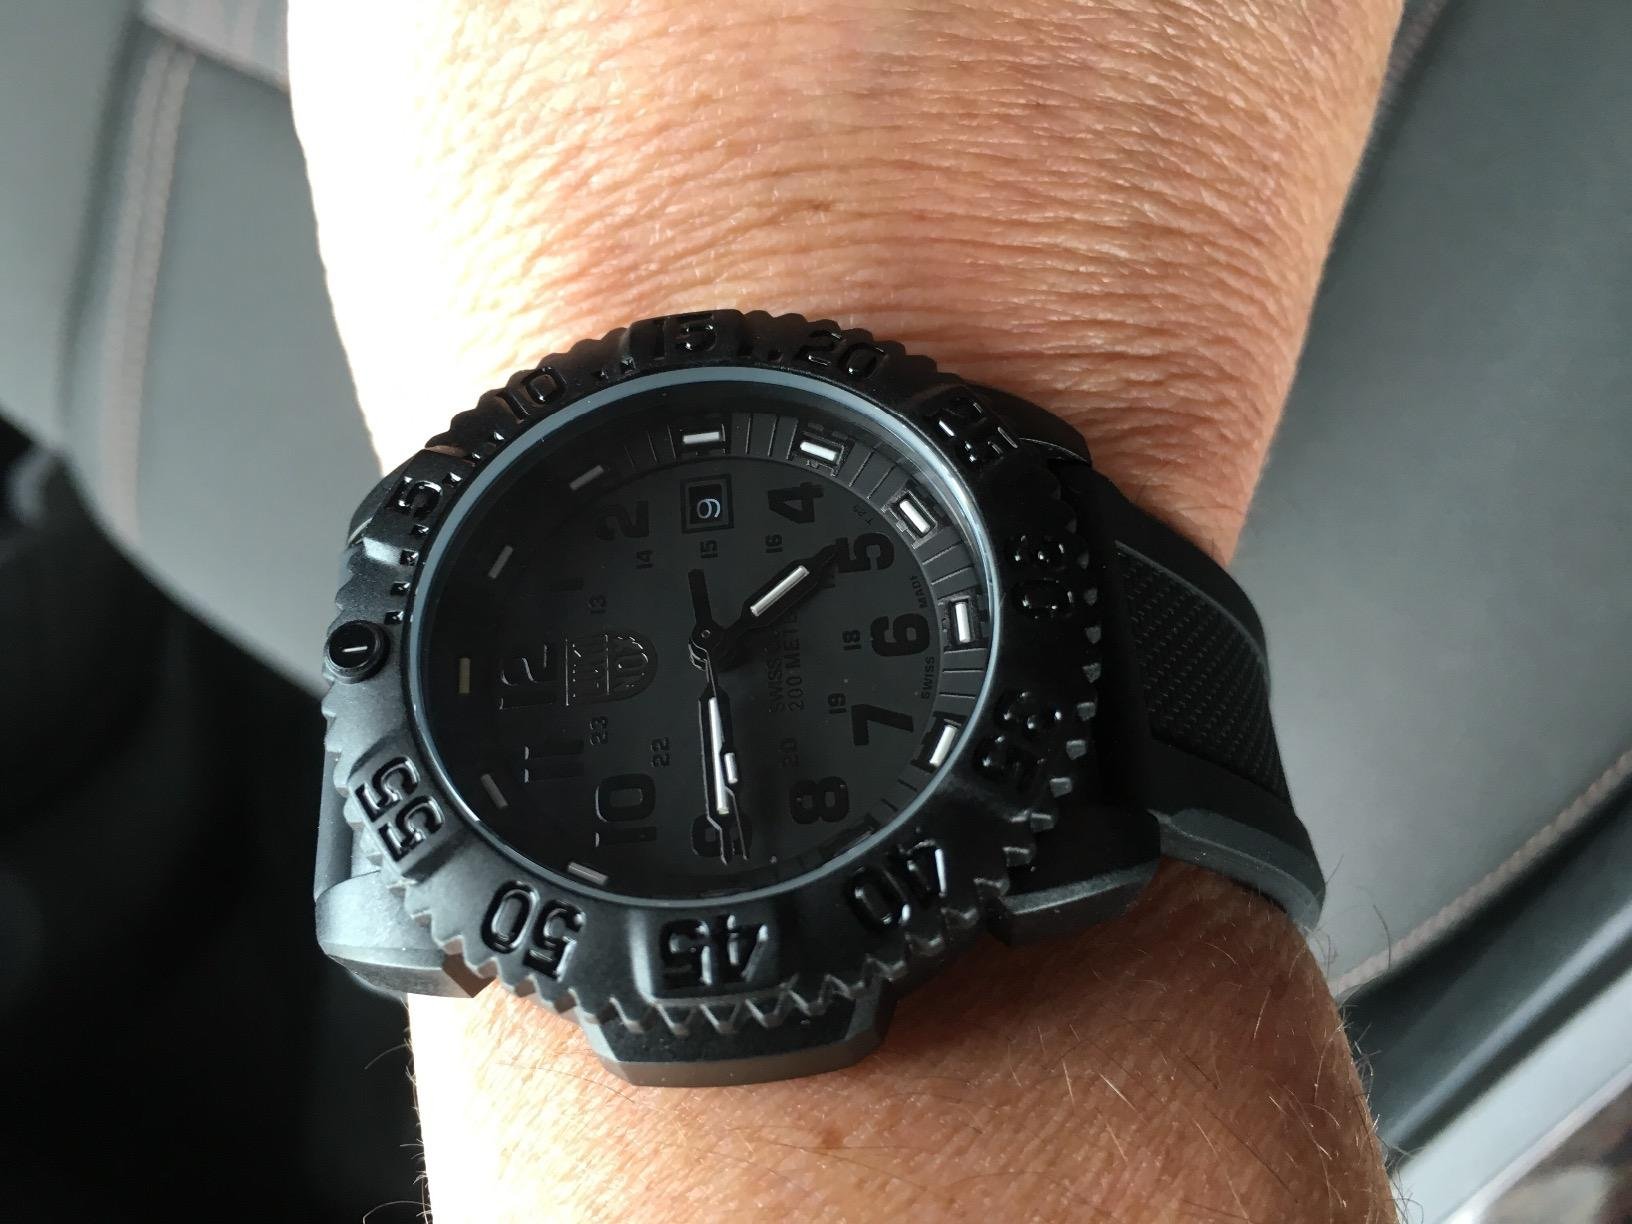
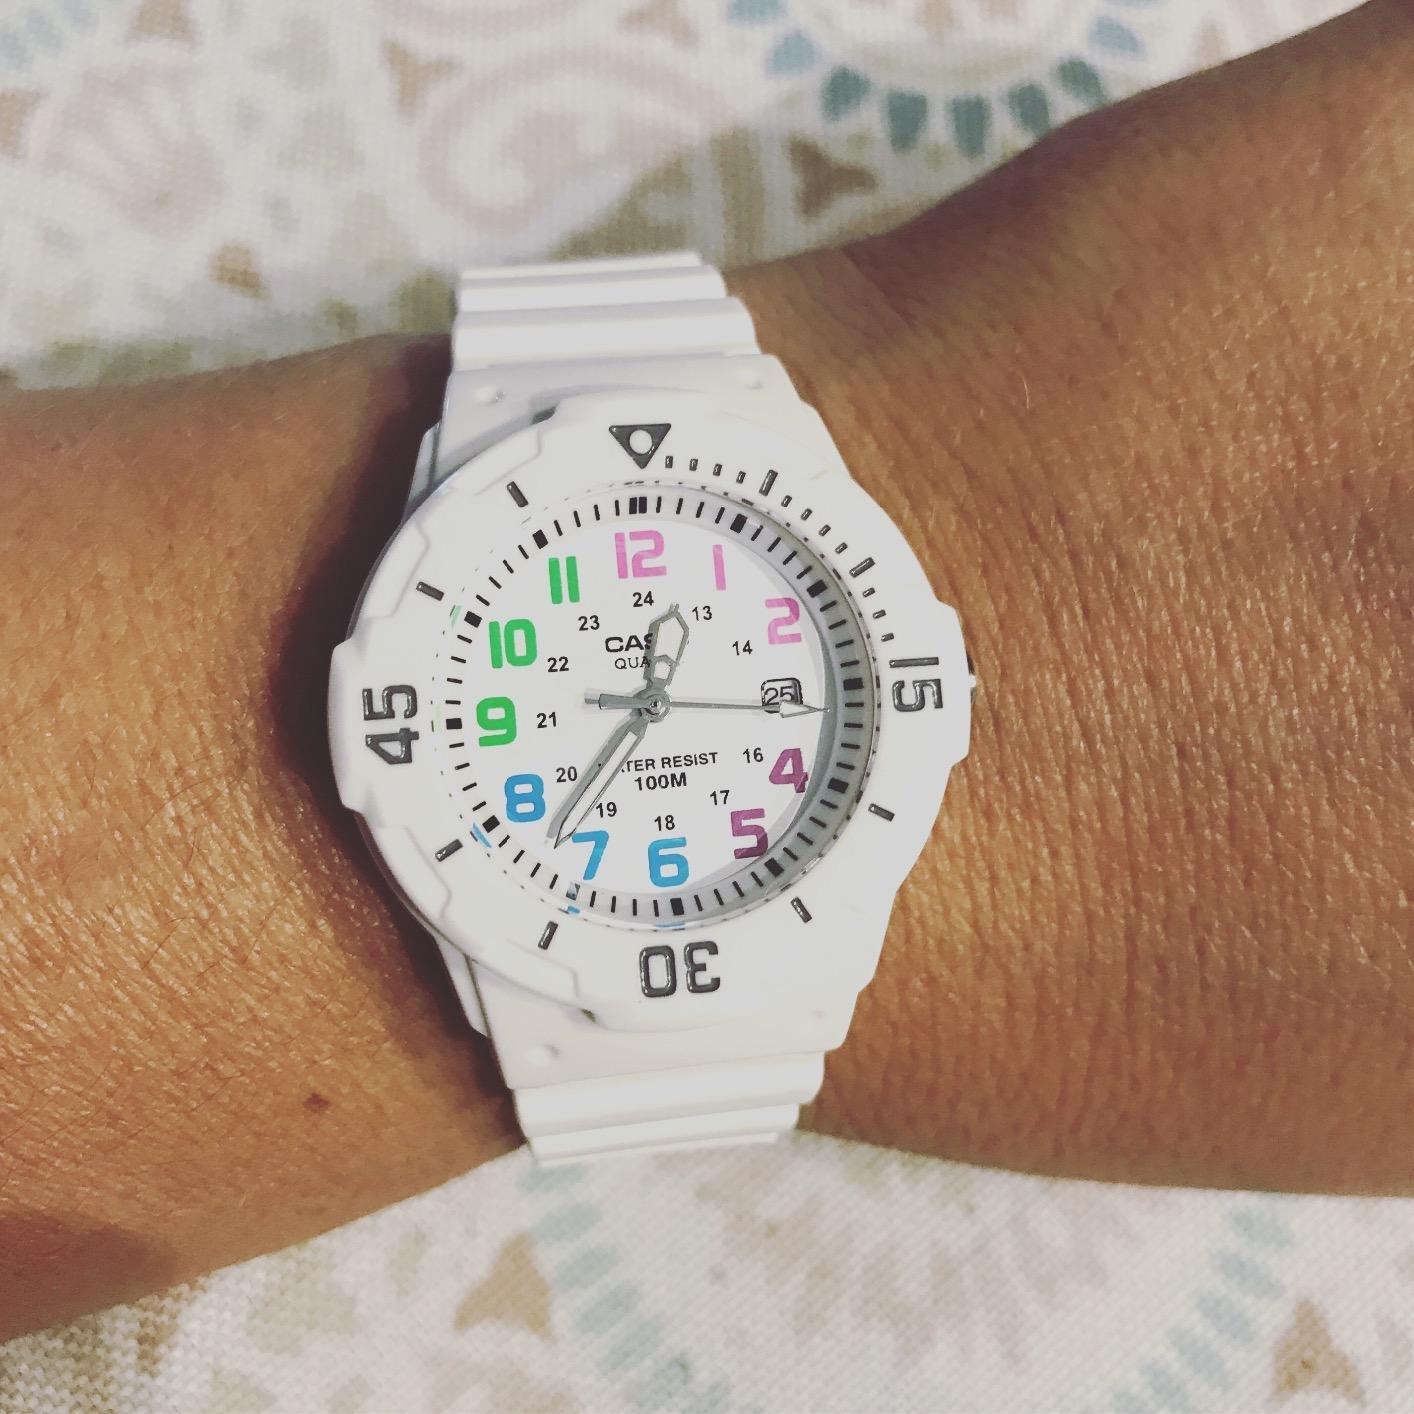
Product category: accessories_watch
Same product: no